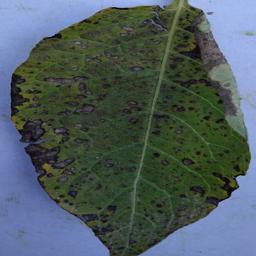
Etiqueta: Tizon_Temprano